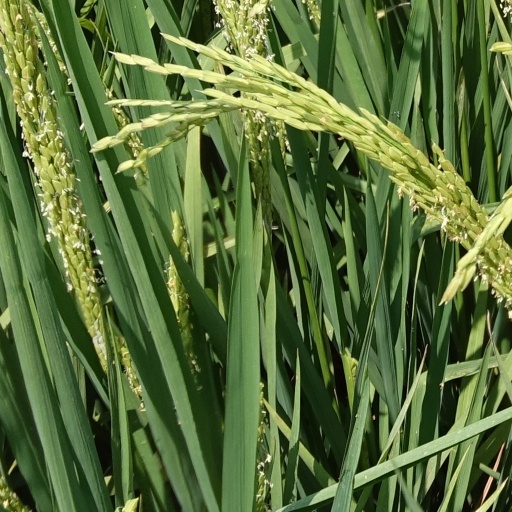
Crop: rice